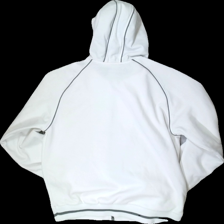
View: back
Type: Hoodie
Category: Men
Brand: Not in the list
Brand text on label: Clique
Colors: White, Grey
Material: 100% Polyester
Pattern: Logo print
Cut: Regular
Size: XL
Season: All
Smell: Minor
Price range: <50
Recommended usage: Recycle
Comment: Ads on the arms